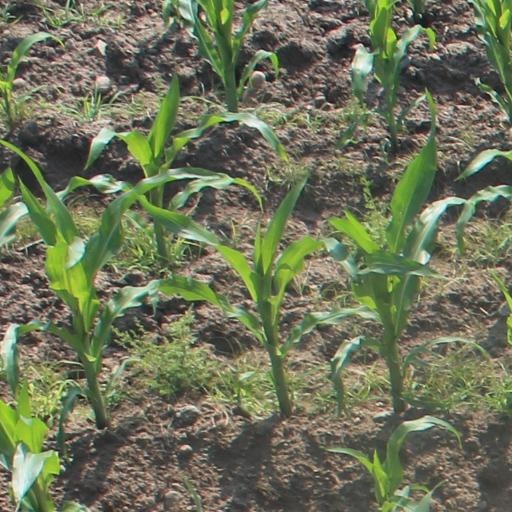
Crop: maize; corn